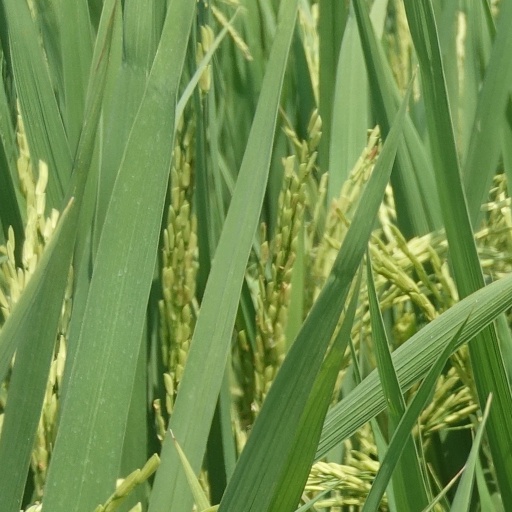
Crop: rice